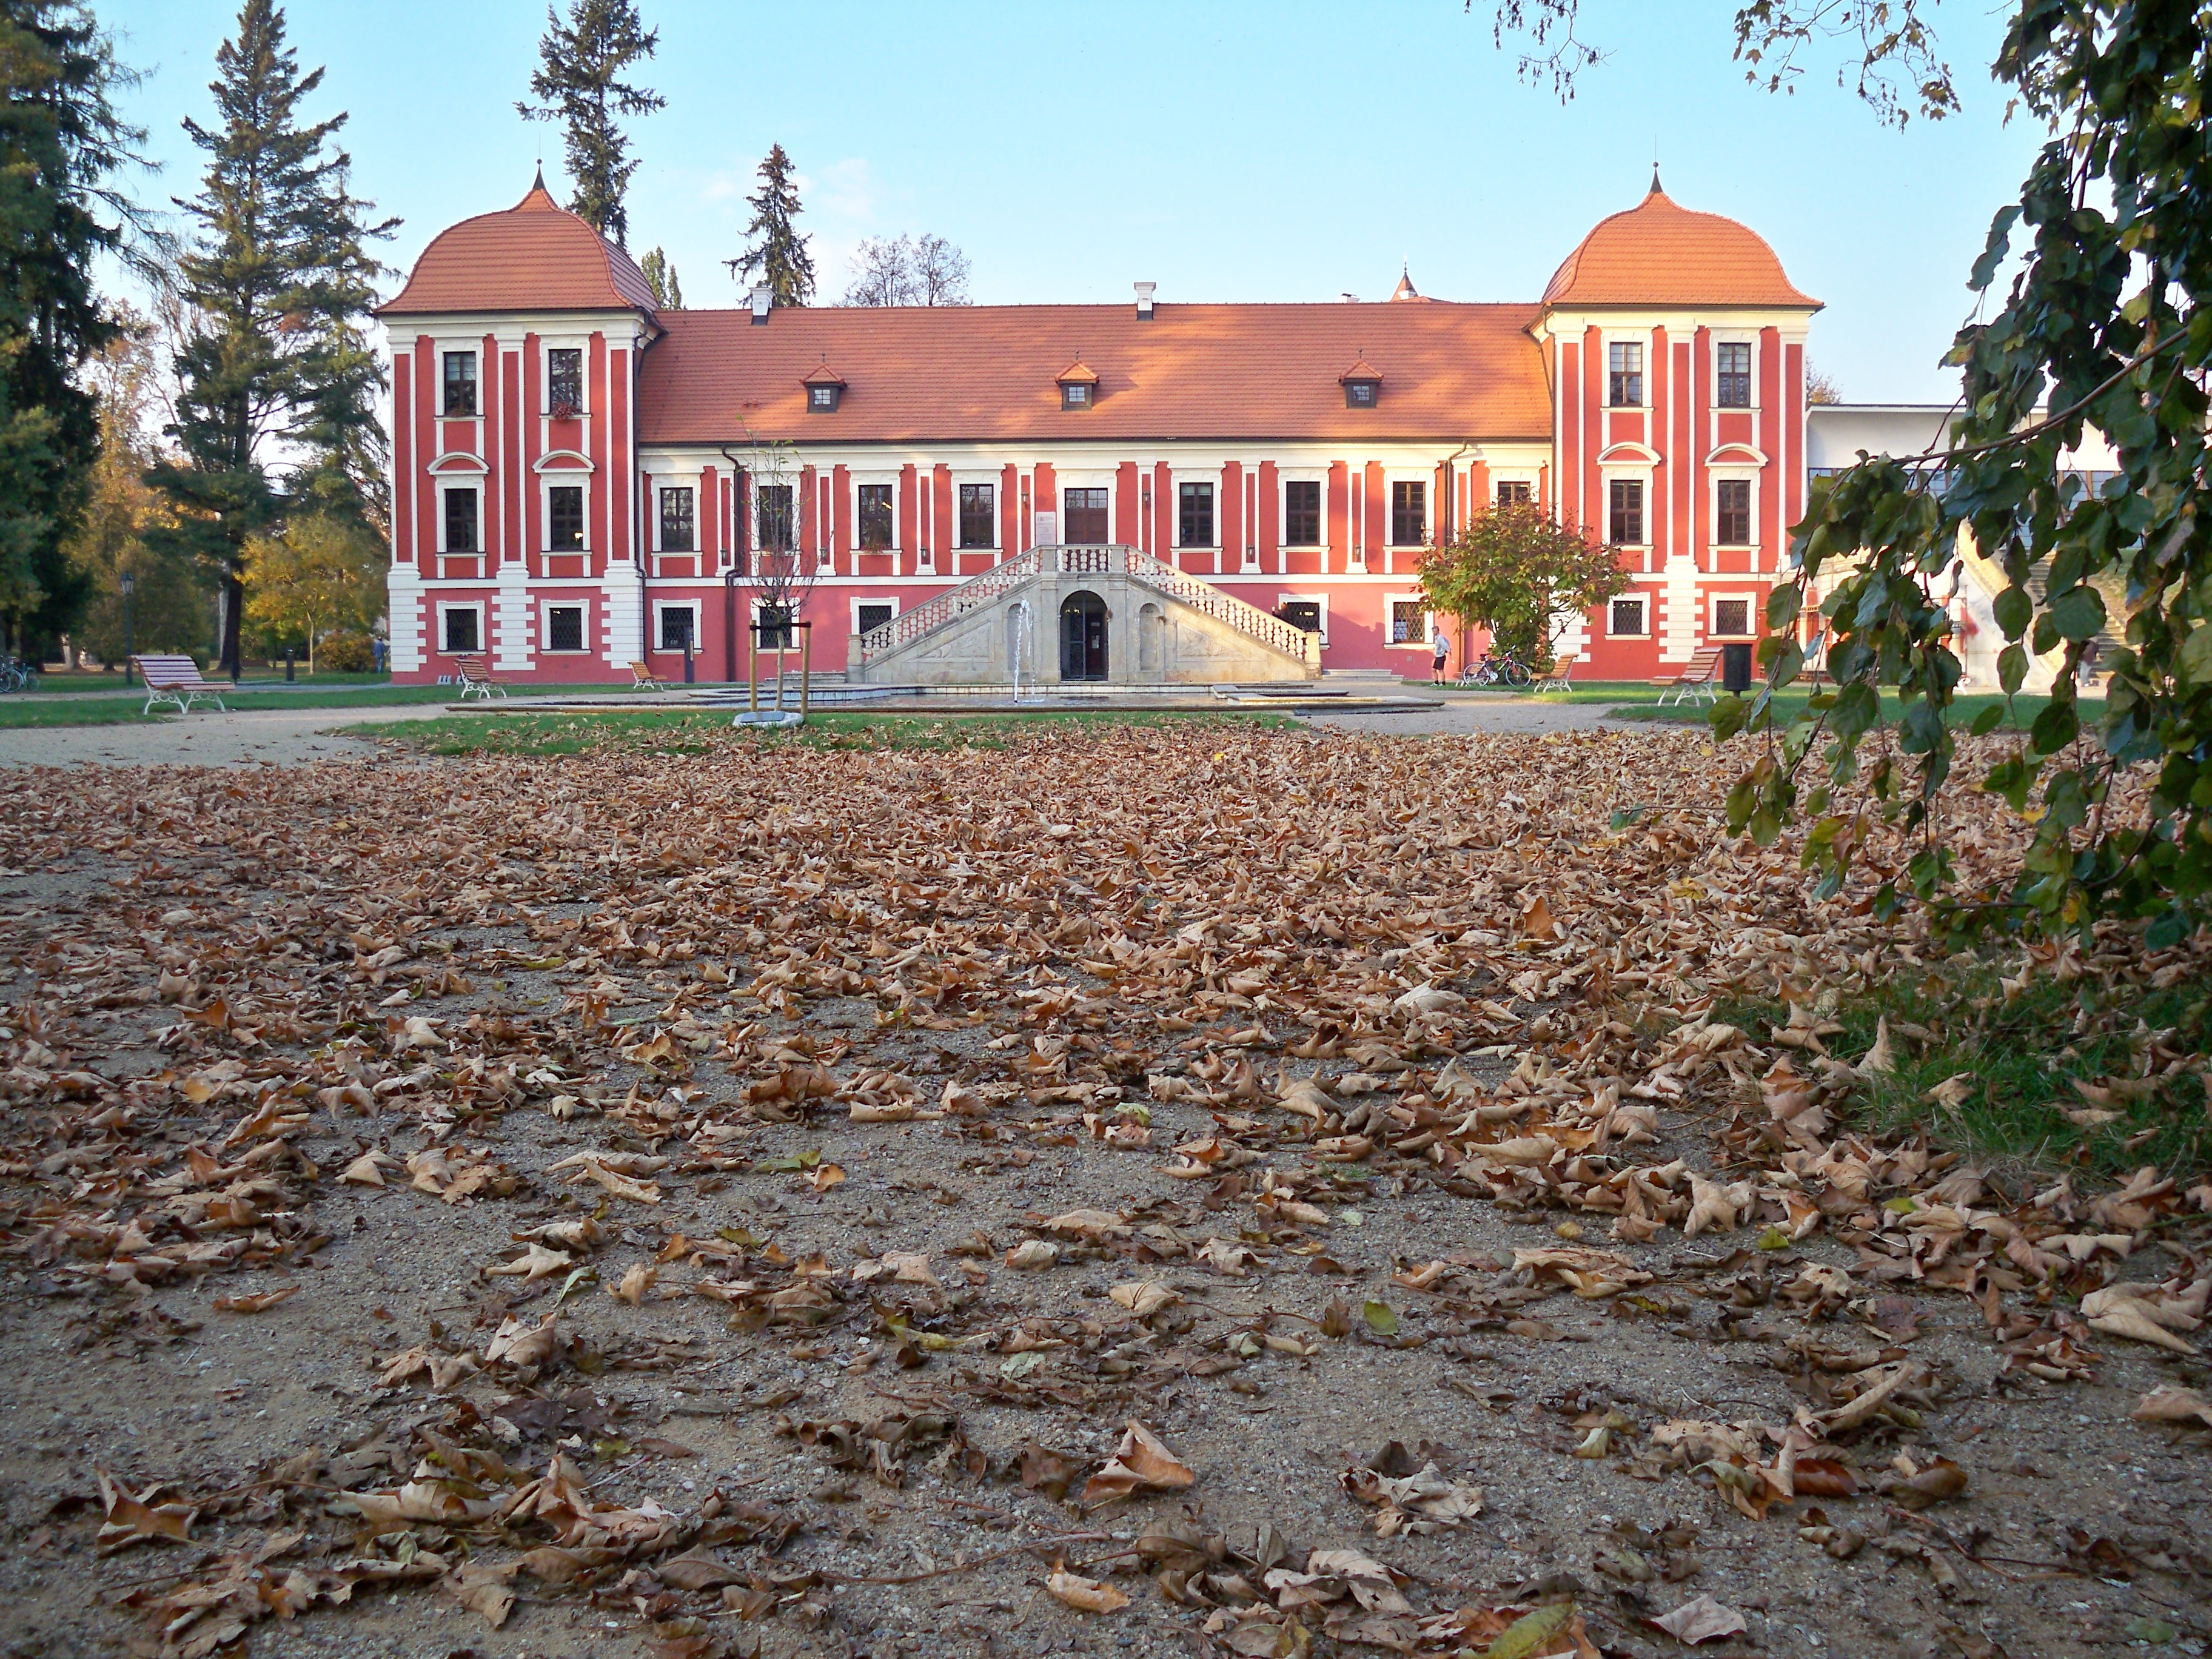
ostrov, property, estate, building, leaf, house, chateau, tree, mansion, architecture, manor house, grass, autumn, facade, palace, landscape, plant, campus, home, villa, stately home, historic house, city